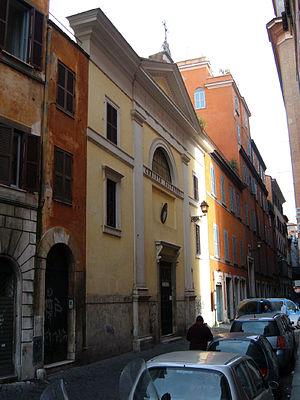
San Salvatore in Onda est une église de Rome, située dans le rione de Regola.